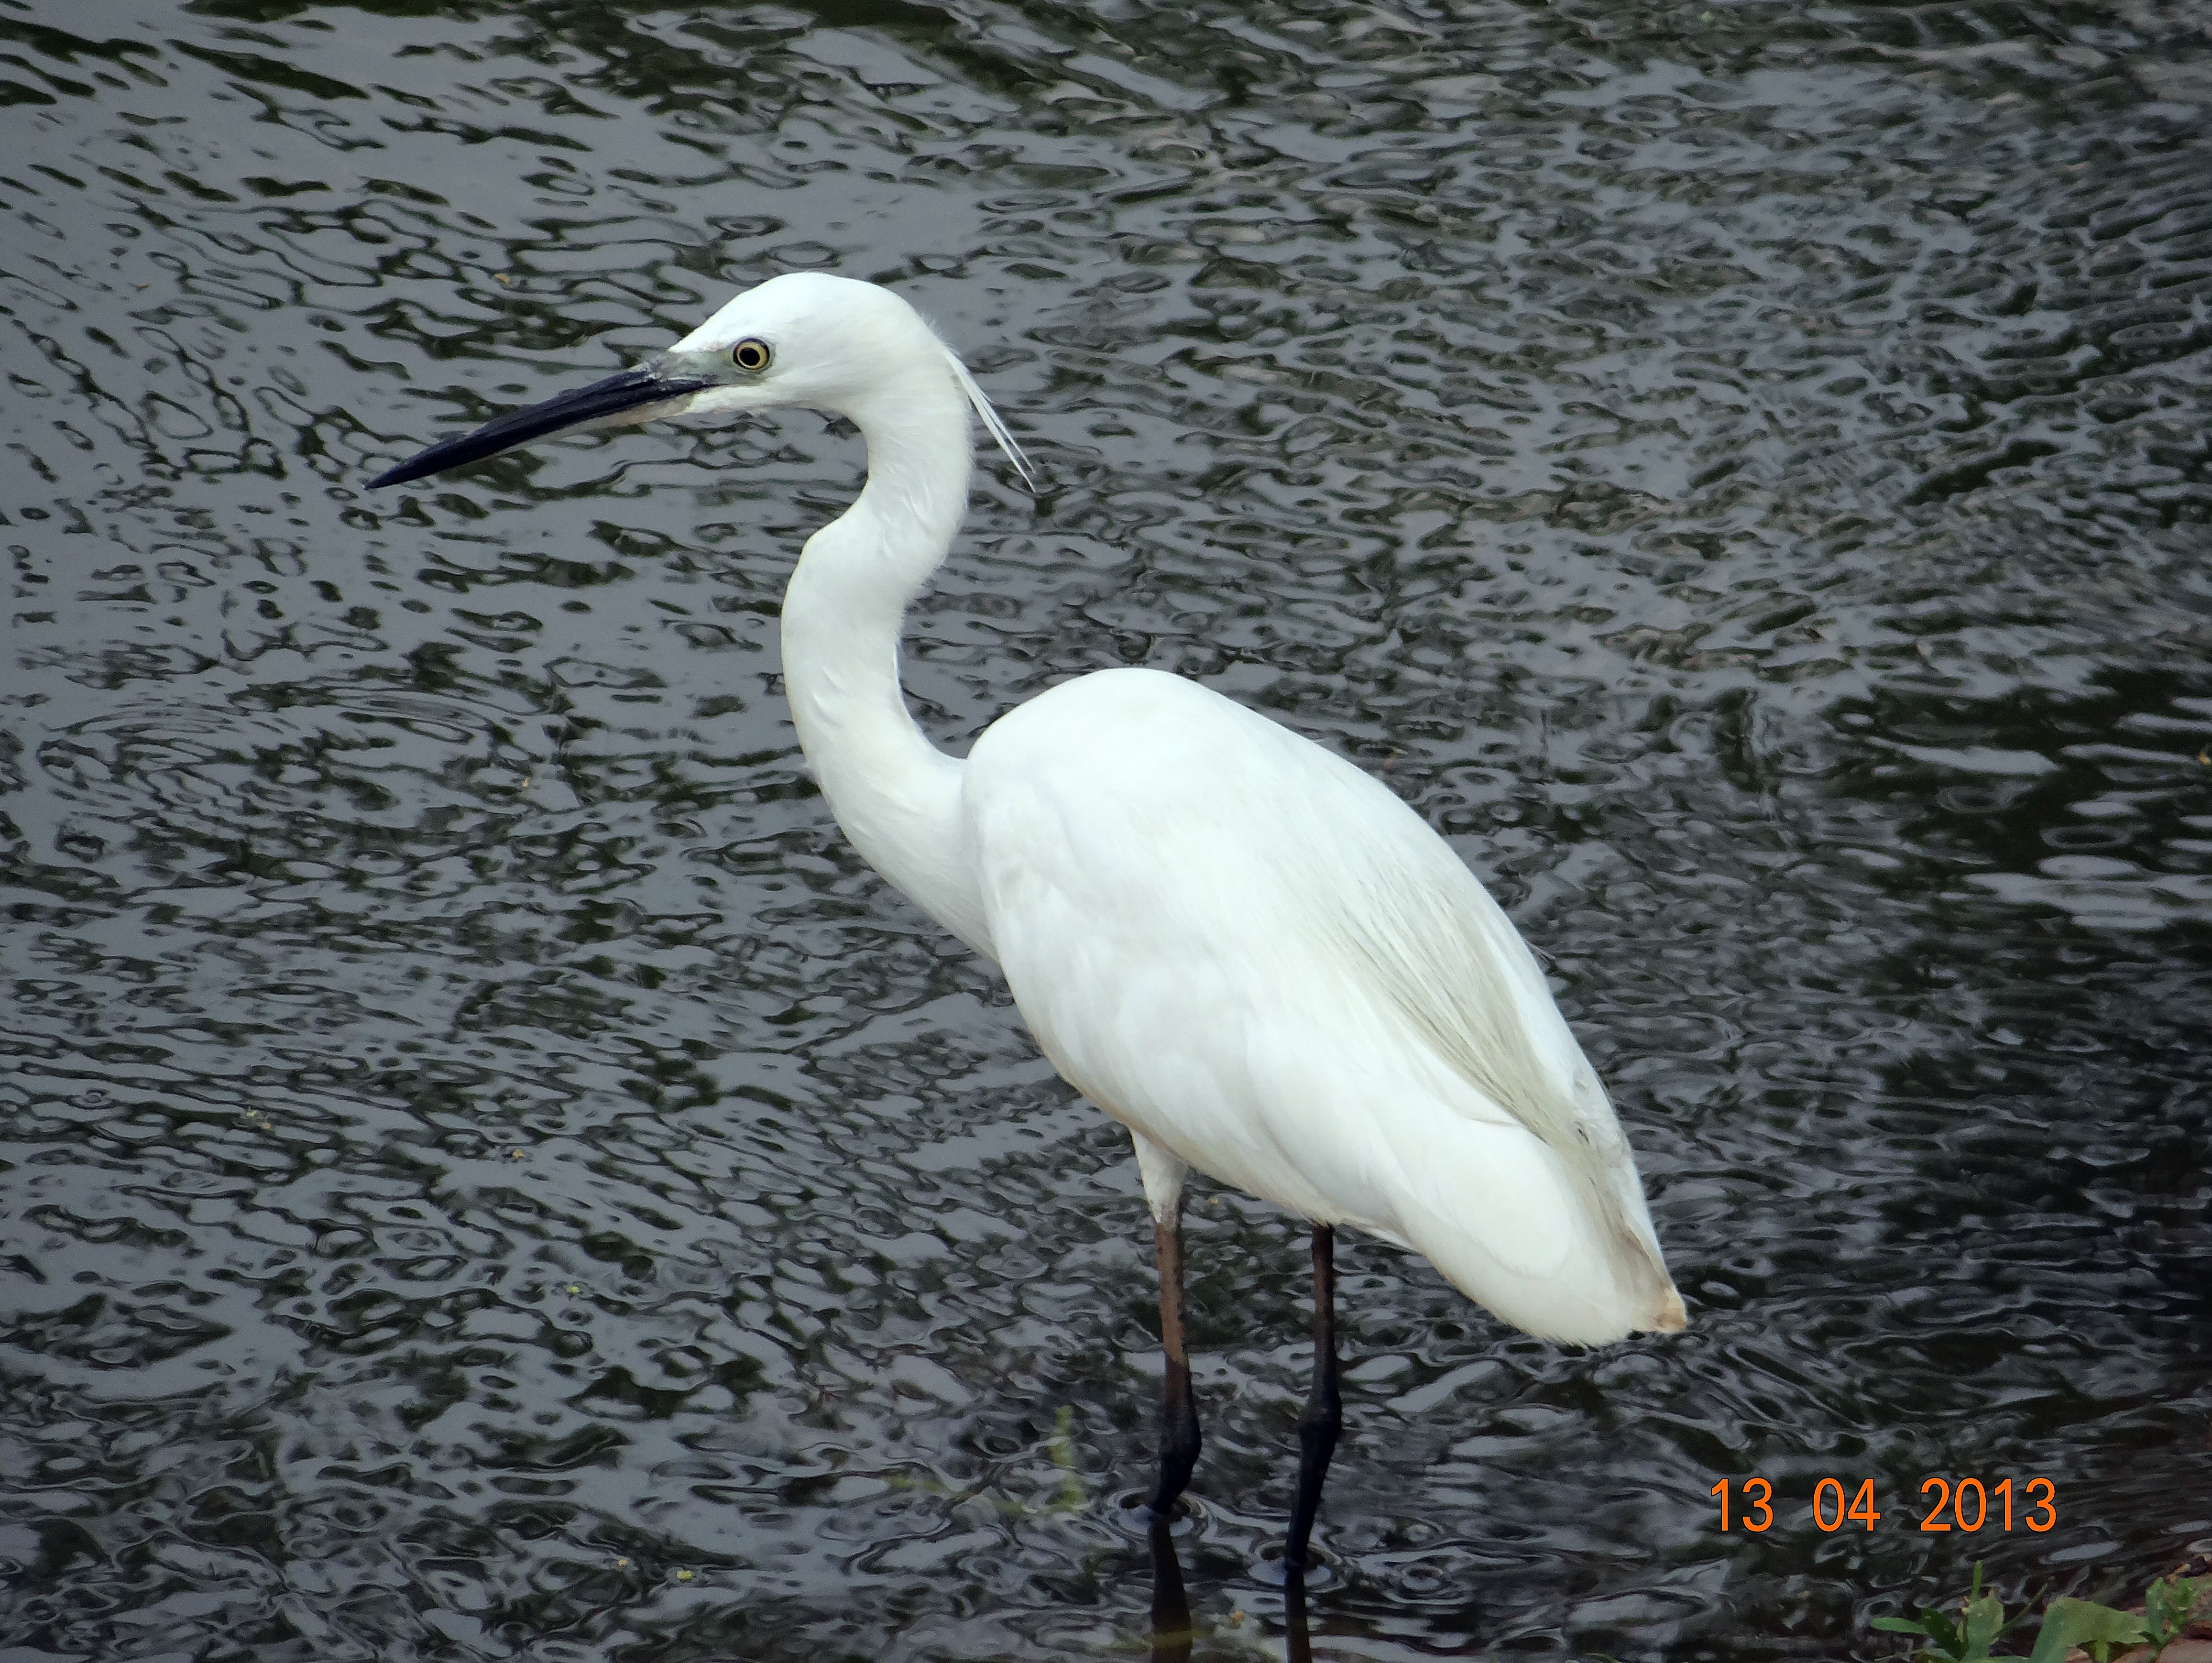
water, nature, bird, wing, lake, wildlife, beak, dharwad, fauna, birds, vertebrate, india, egret, heron, water bird, pelecaniformes, karnataka, great egret, little egret, sadhankeri